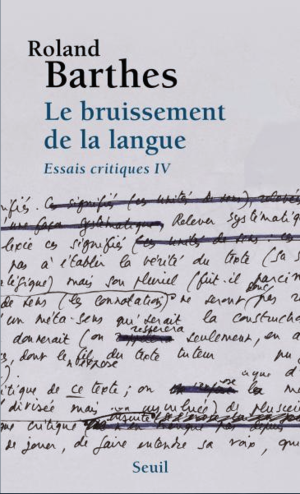
Il s'agit de la couverture de la nouvelle édition du Bruissement de la langue par Roland Barthes
Le Bruissement de la langue est un recueil d'essais écrits par Roland Barthes entre 1964 et 1980, publié en 1984, quatre ans après sa mort. L'ouvrage regroupe plusieurs textes sur la littérature, la langue et le signe. C'est dans Le Bruissement de la langue que Barthes opère le déplacement de l'Auteur vers le Lecteur.